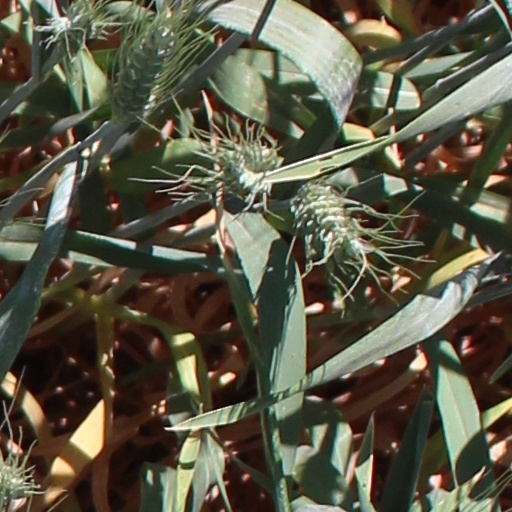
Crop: wheat